Open textbook

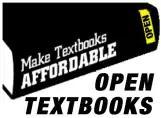
"Everything you wanted to know about abstract algebra, but were afraid to buy"

Open textbooks increasingly are seen as an affordable alternative to traditional textbooks in both K-12 and higher education. In both cases, open textbooks offer both dramatic up-front savings and the potential to drive down traditional textbook prices through competition.